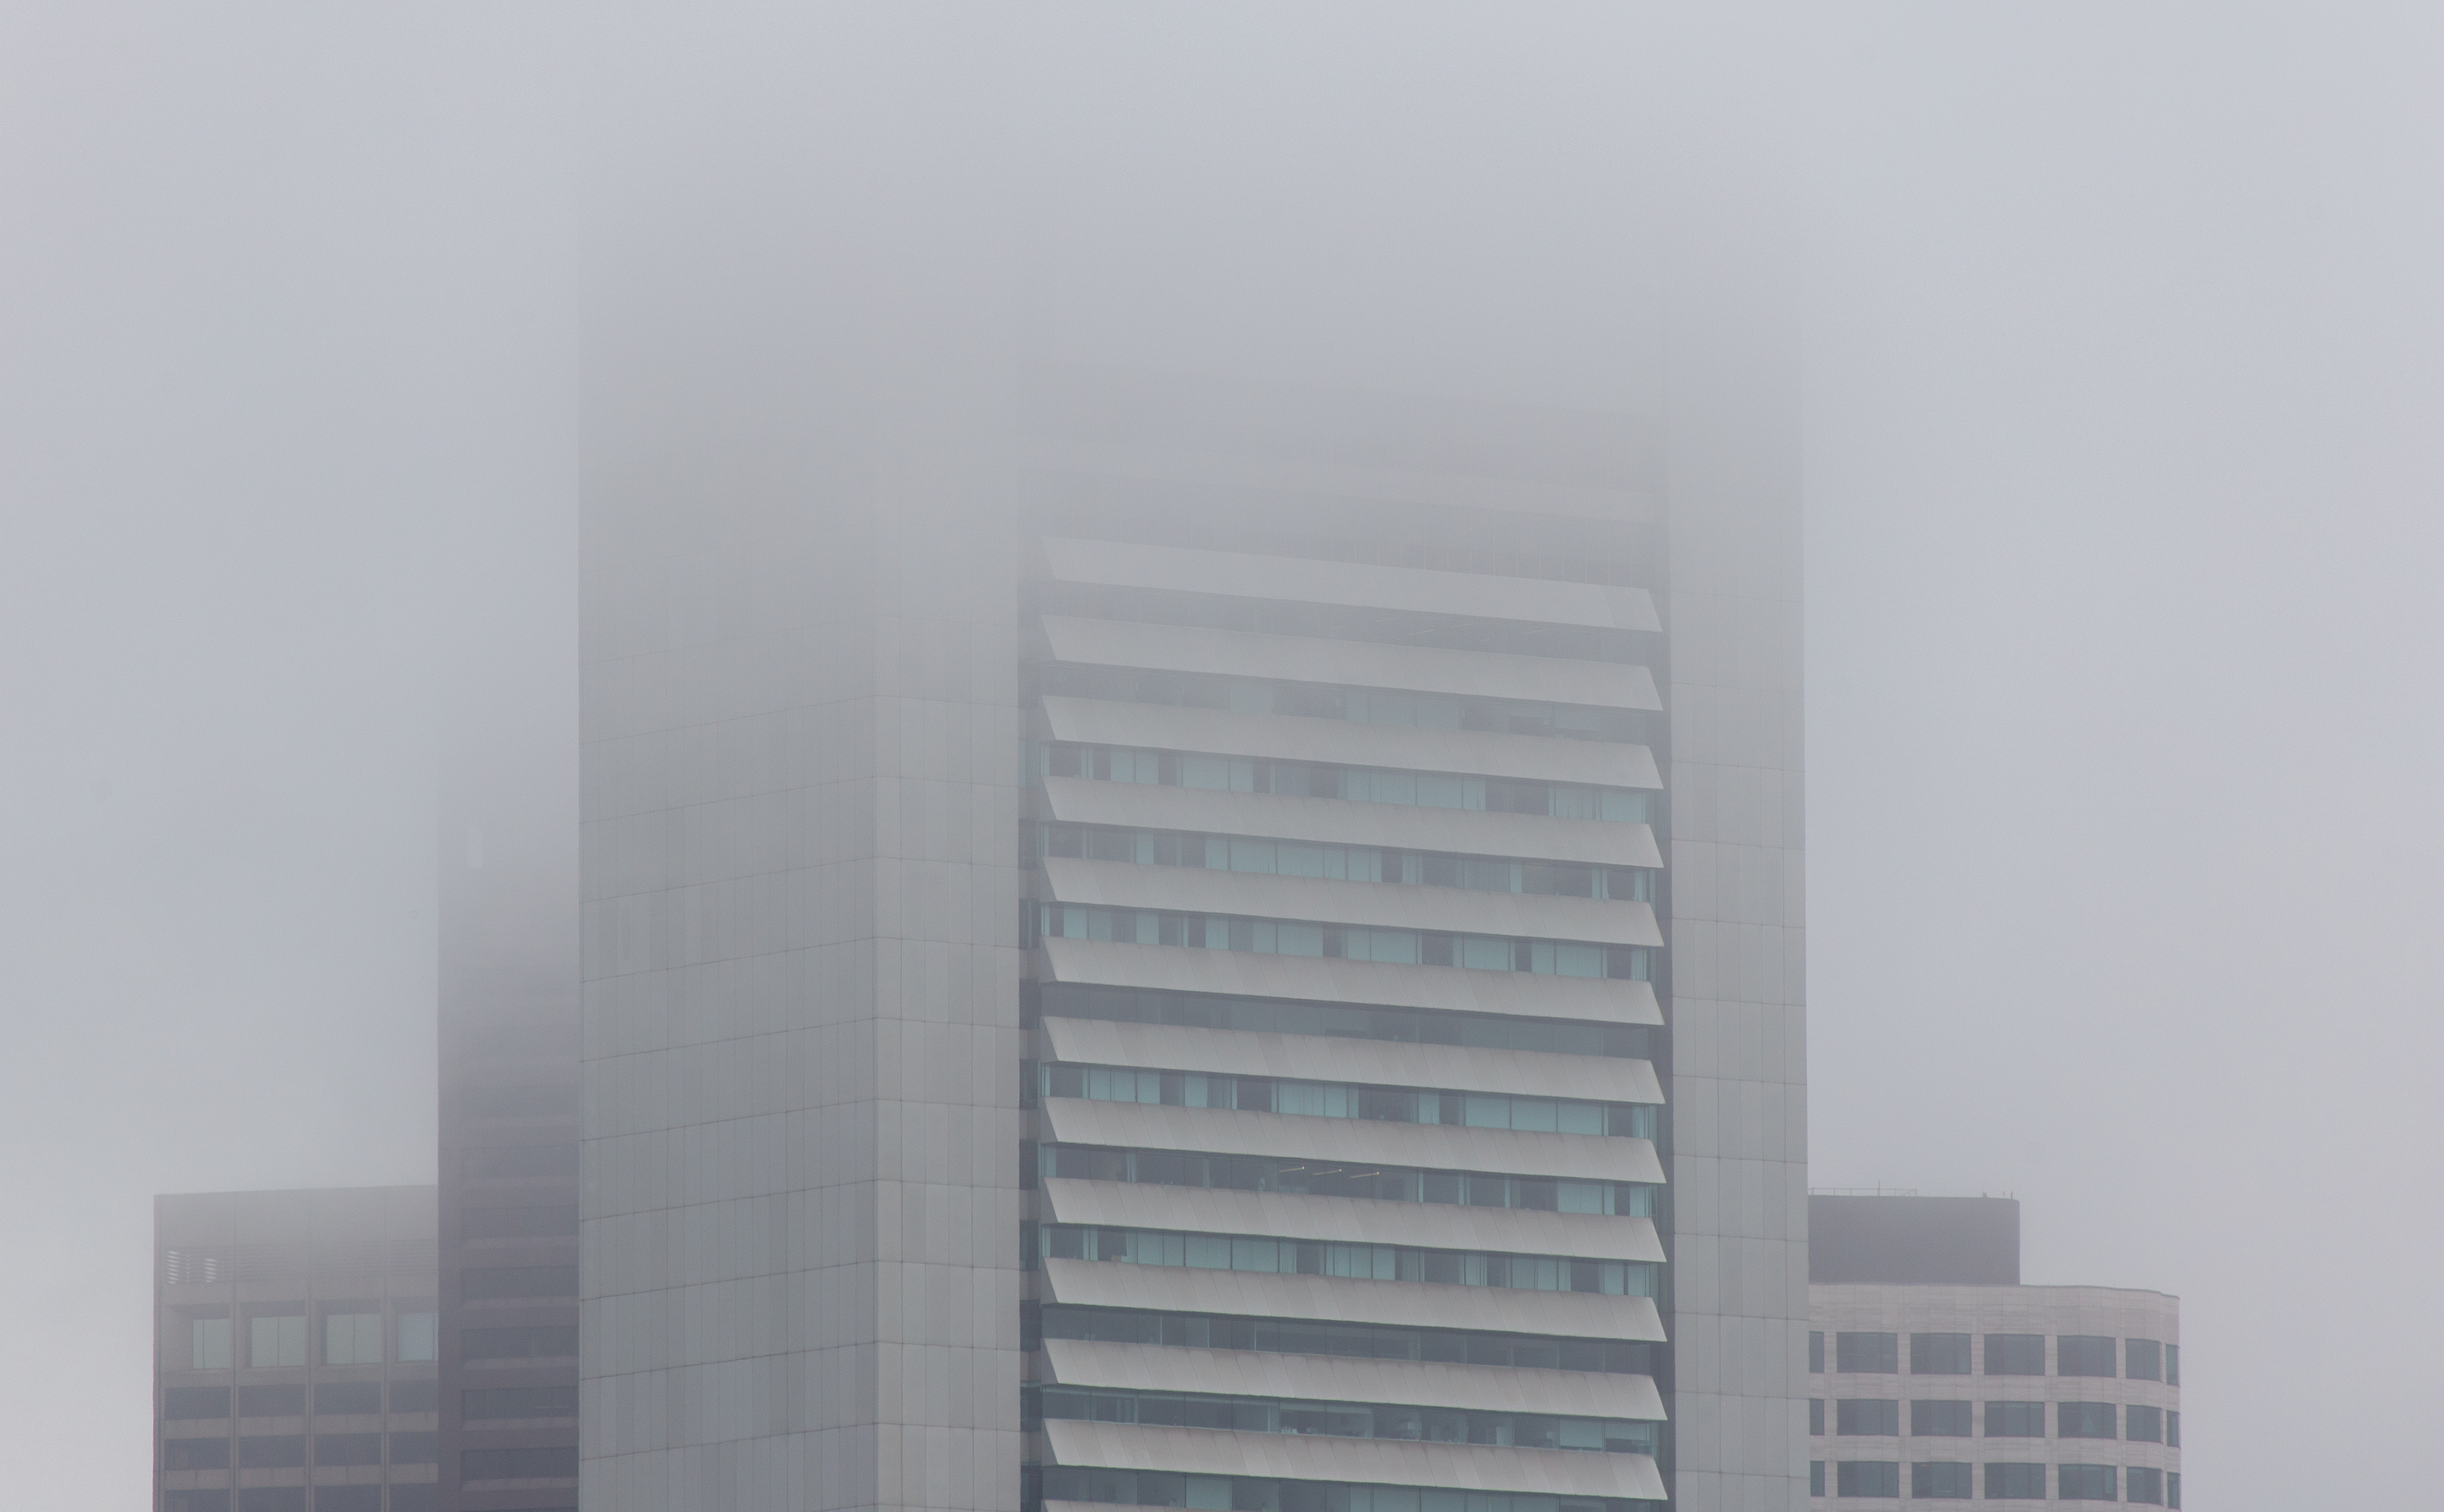
white, atmospheric phenomenon, fog, architecture, sky, haze, daytime, tower block, metropolitan area, urban area, line, skyscraper, building, Material property, mist, city, commercial building, cloud, metropolis, condominium, apartment, urban design